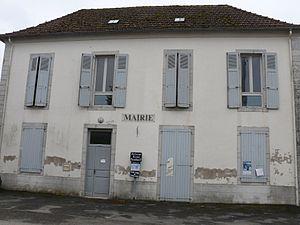
La mairie de Nabas (Pyrénées-Atlantiques, France).
Nabas est une commune française située dans le département des Pyrénées-Atlantiques, en région Nouvelle-Aquitaine.